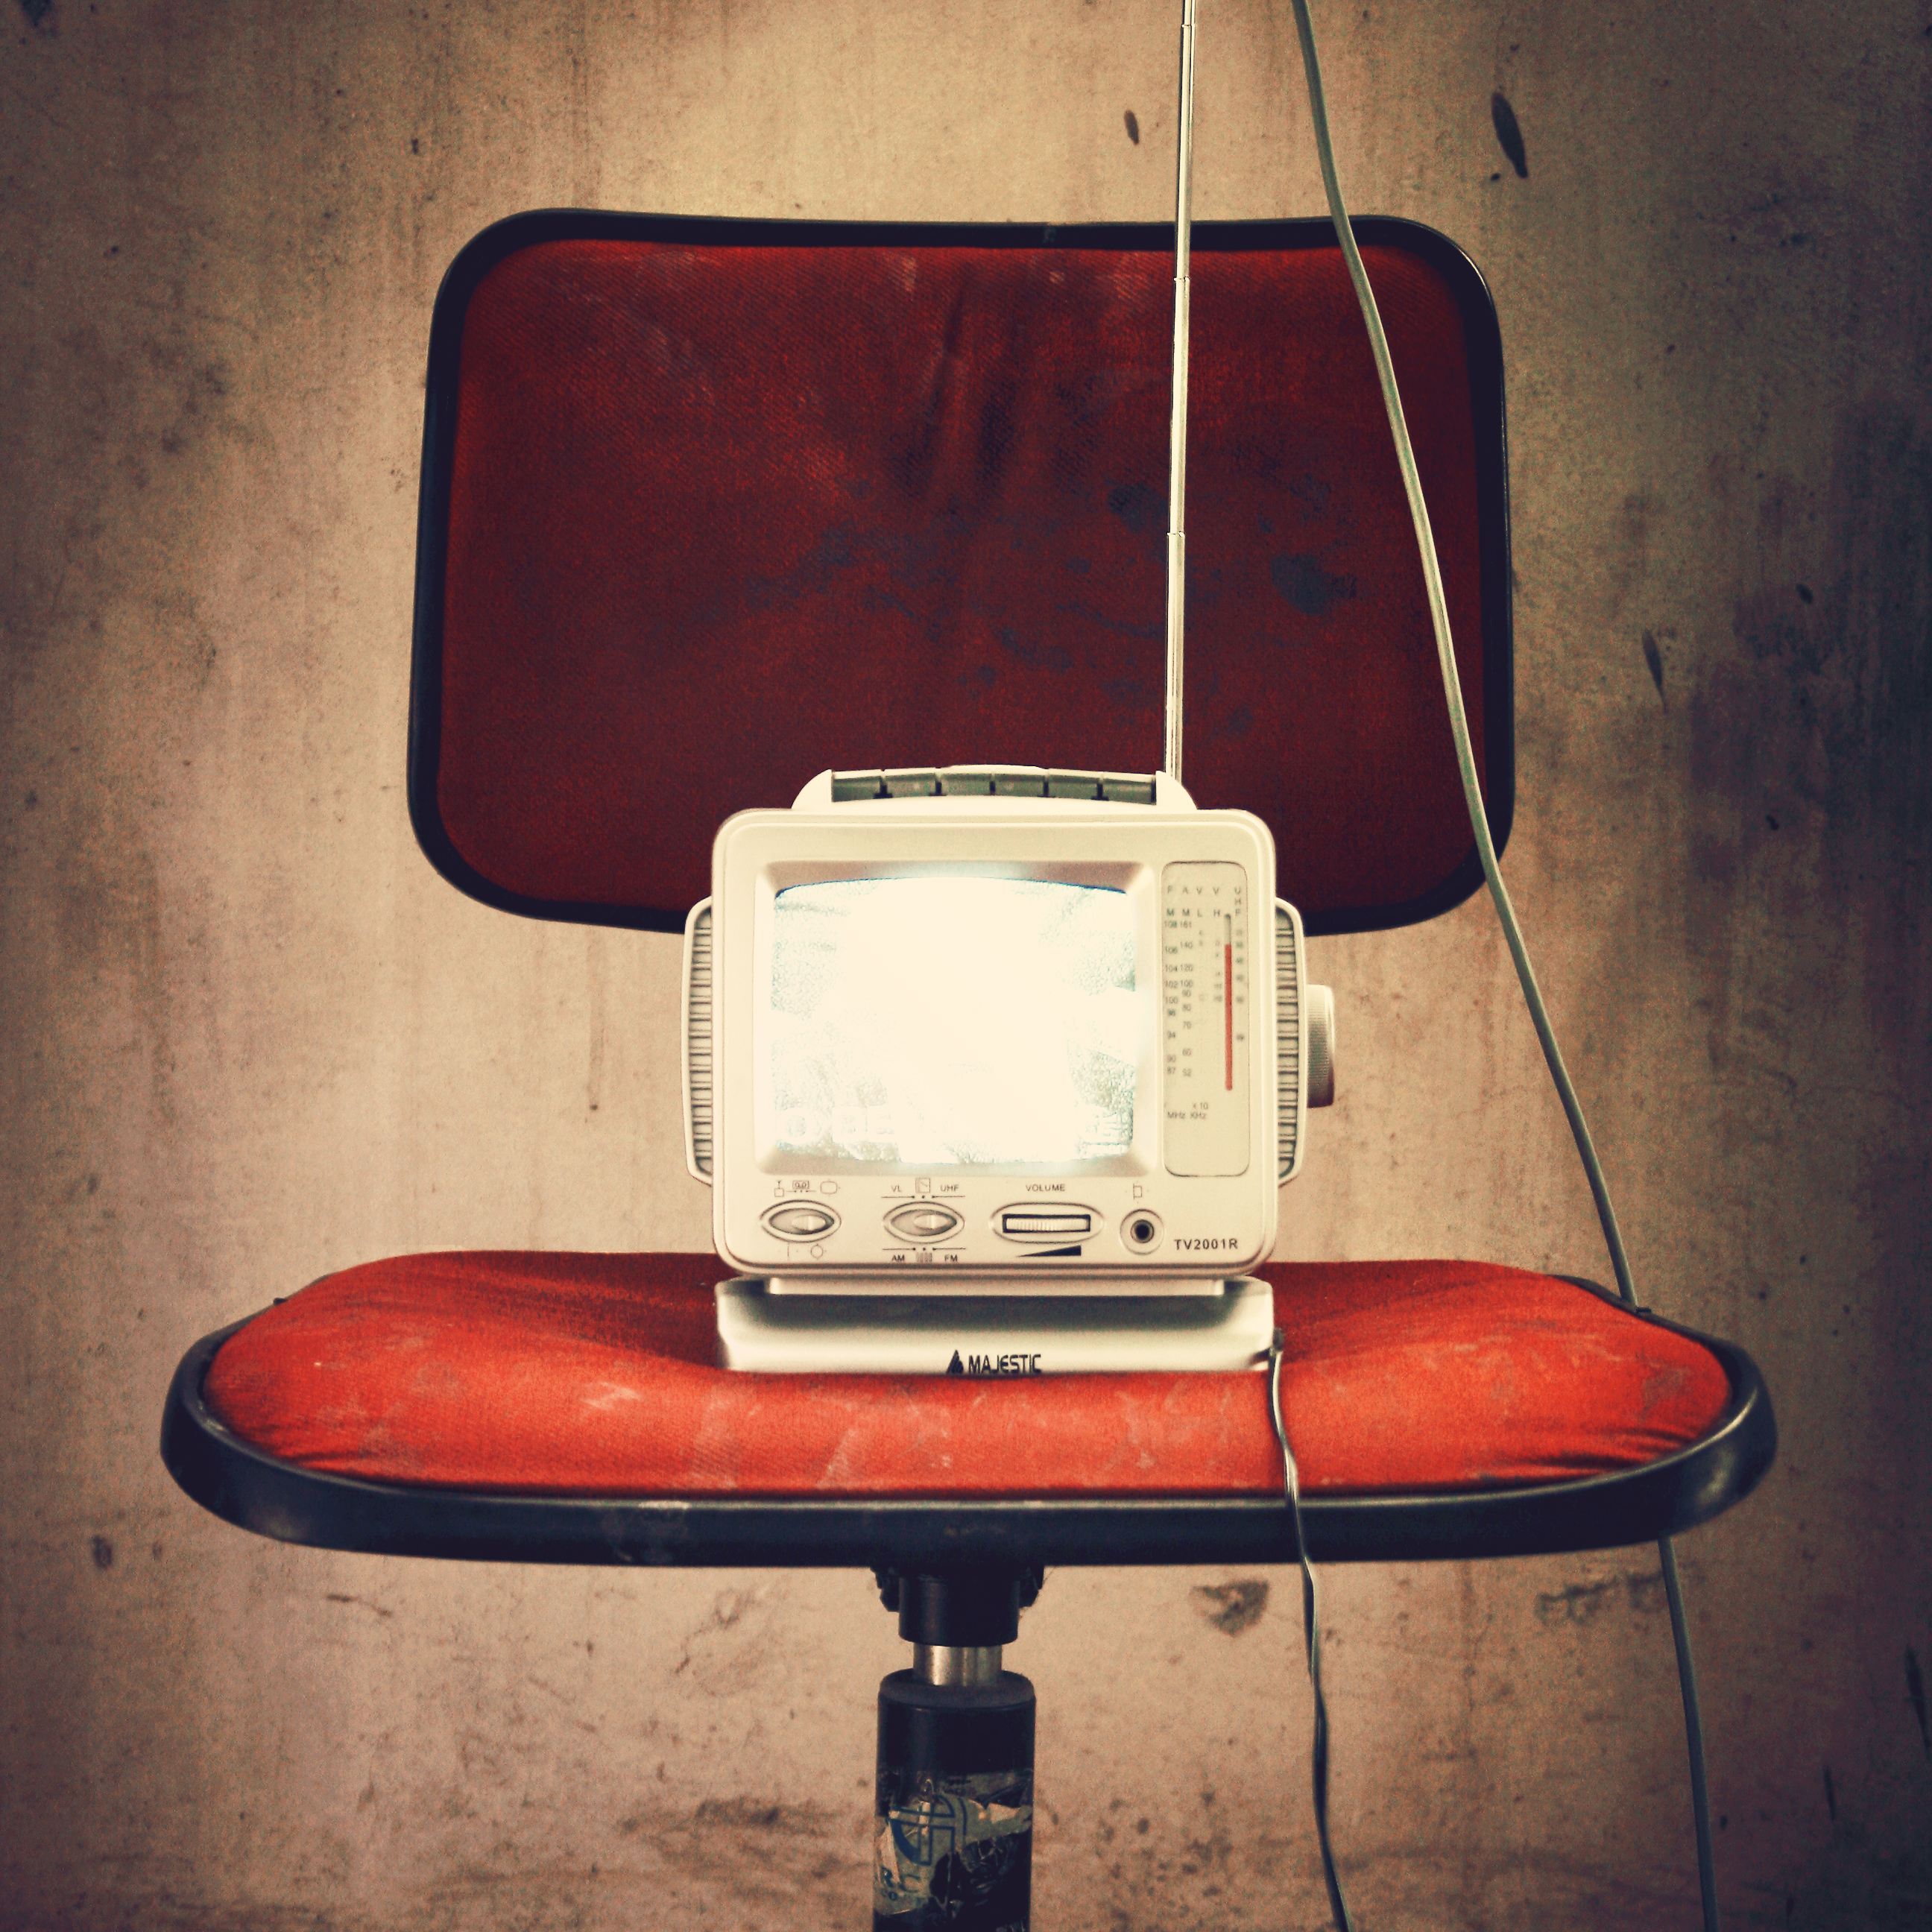
light, vintage, chair, old, red, vehicle, color, television, tv, lighting, art, media, shape, portable